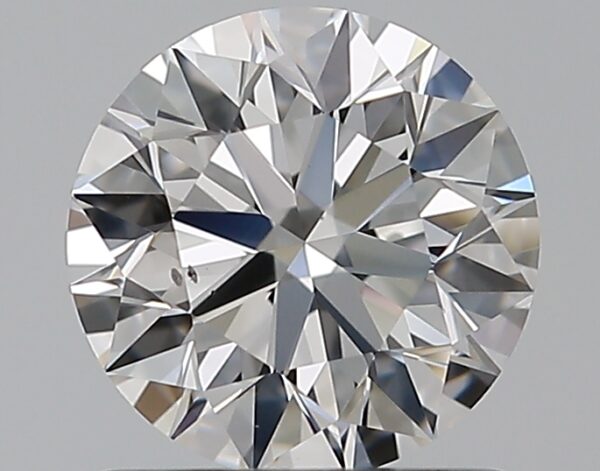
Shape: round
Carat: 0.9
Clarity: VS2
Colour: D
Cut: EX
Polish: EX
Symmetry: EX
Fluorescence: N
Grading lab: GIA
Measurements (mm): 6.15 x 6.17 x 3.85